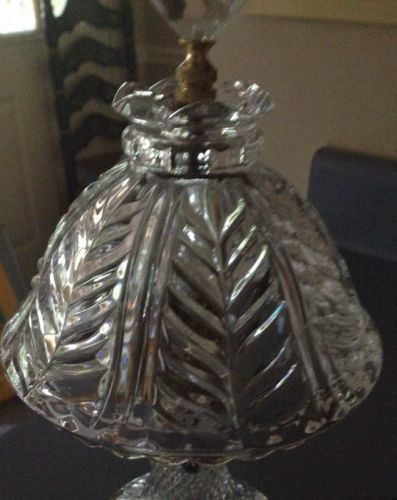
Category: lamp